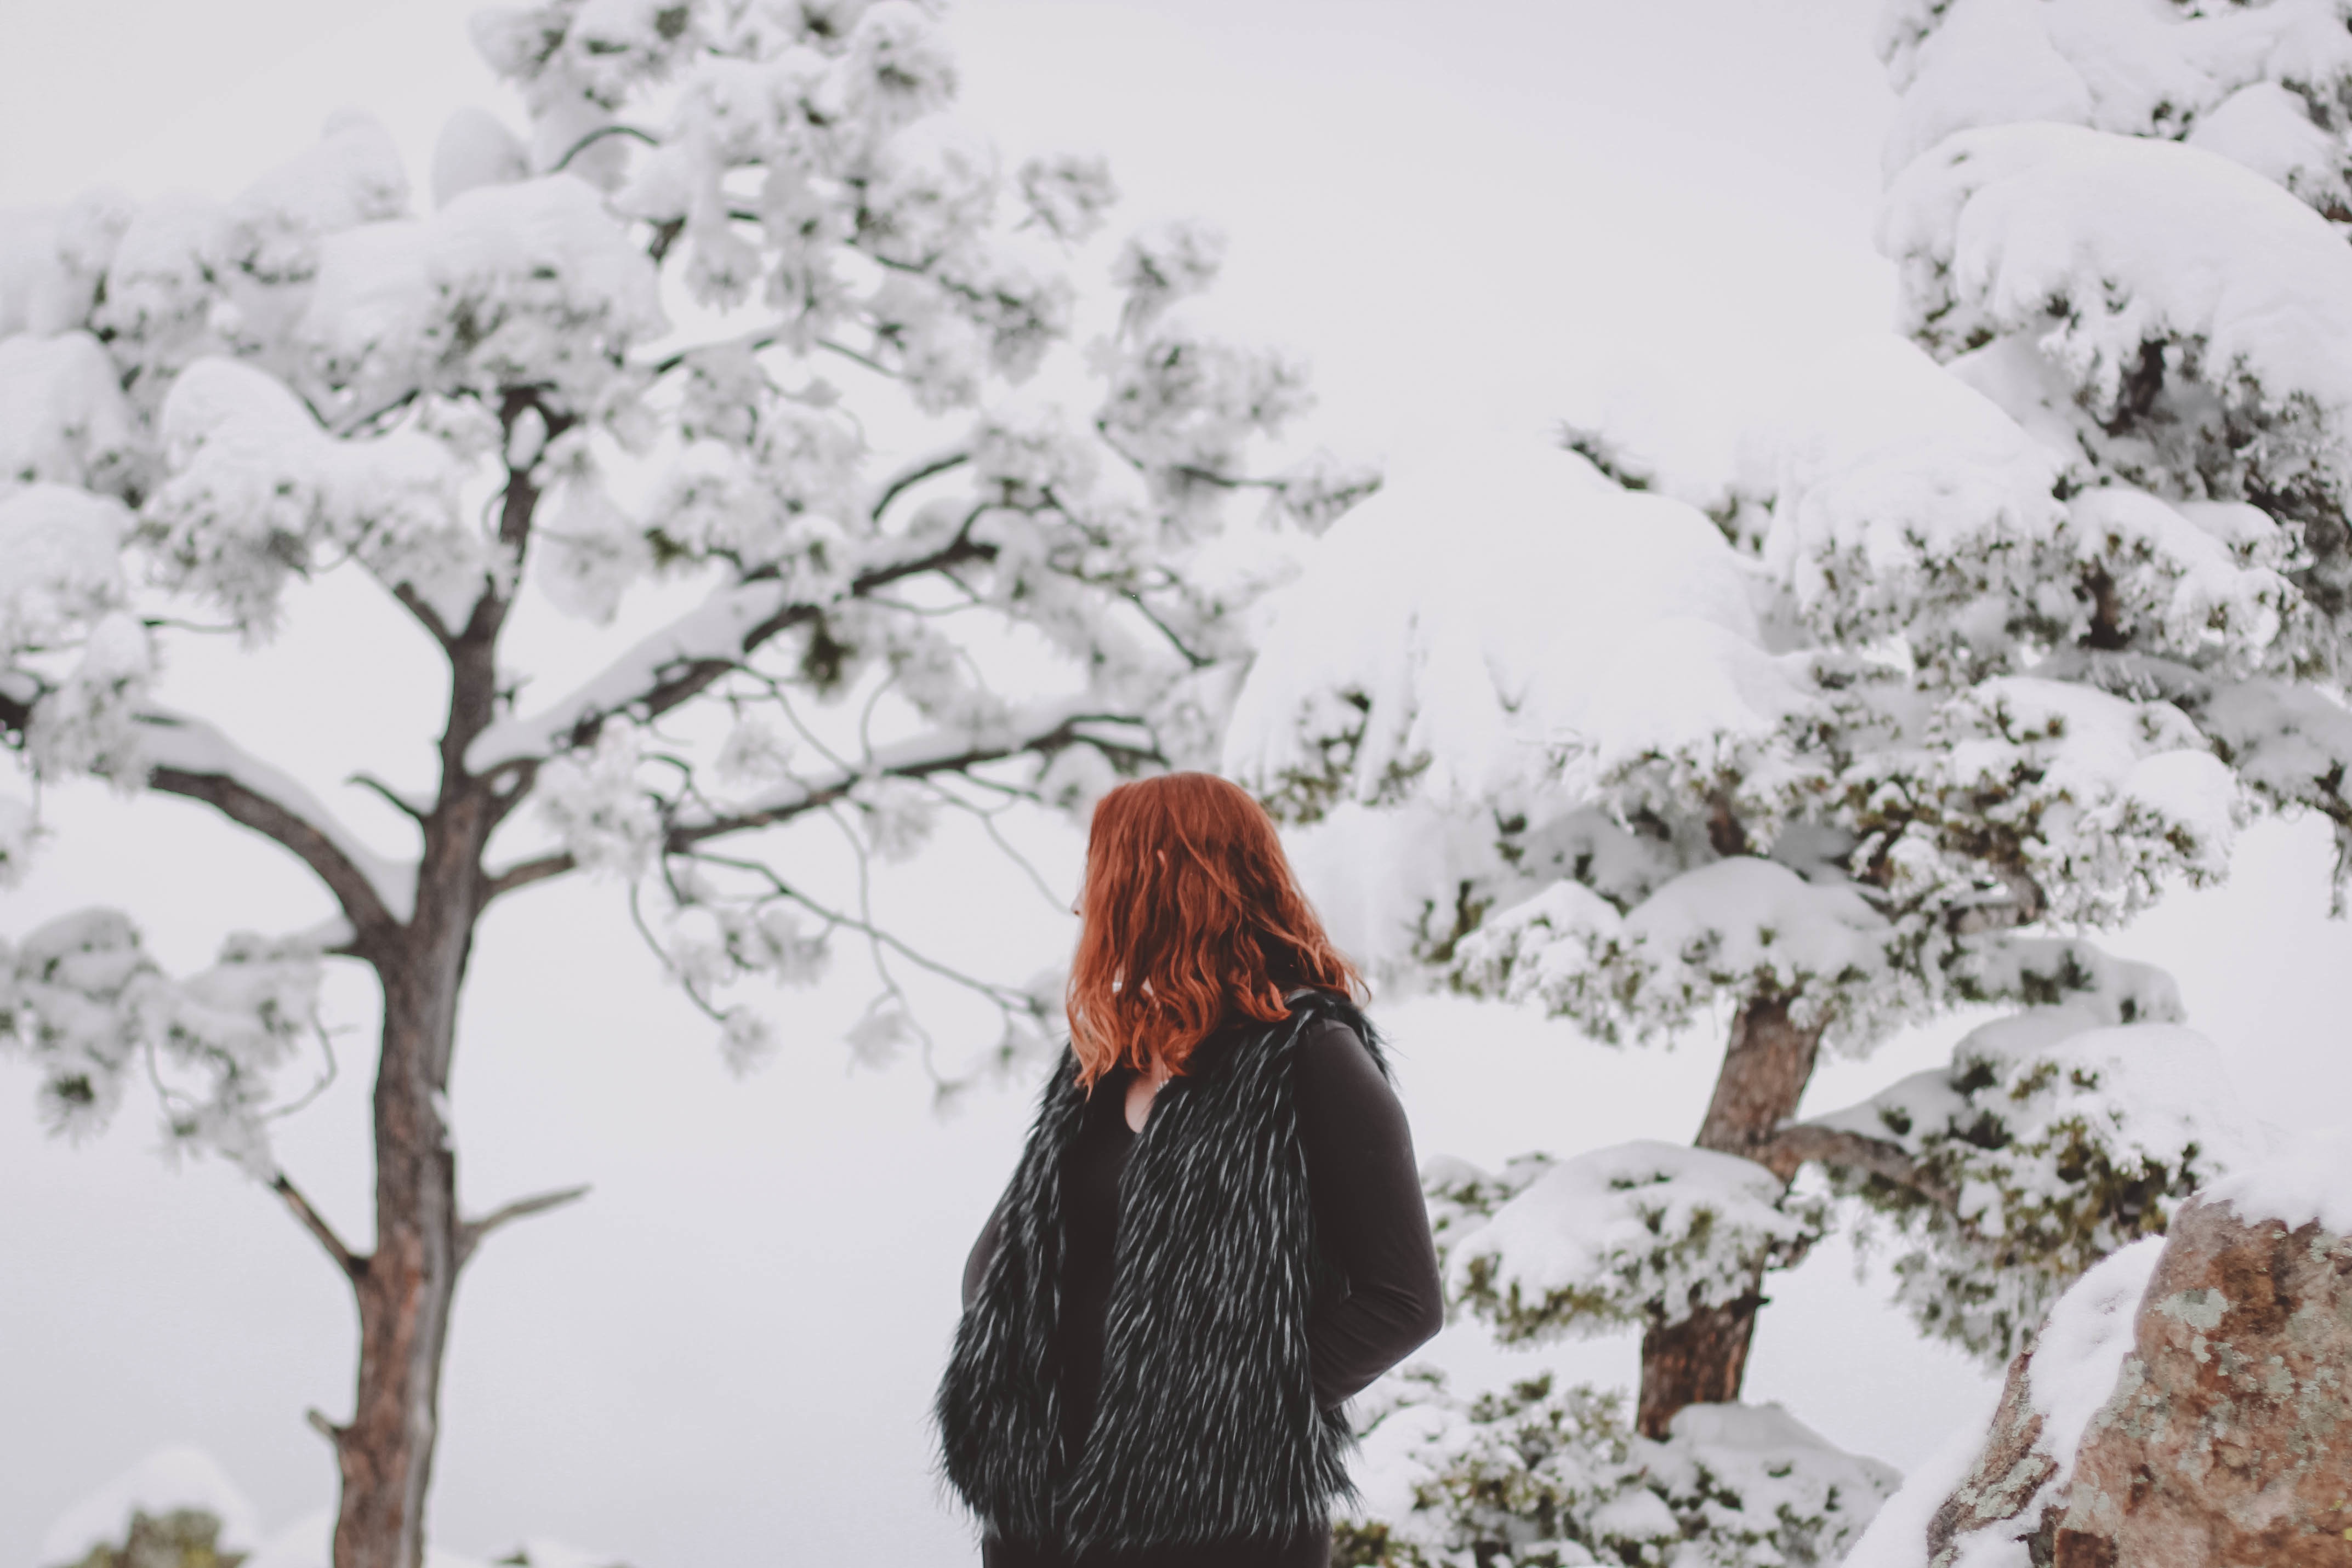
tree, branch, snow, winter, frost, spring, weather, season, blizzard, freezing, winter storm